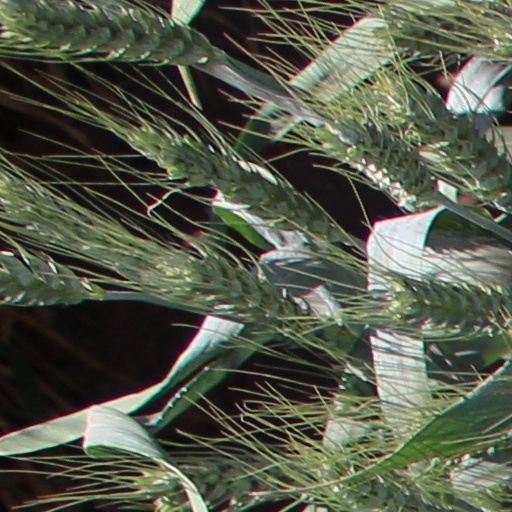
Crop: wheat